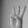
ASL letter: W